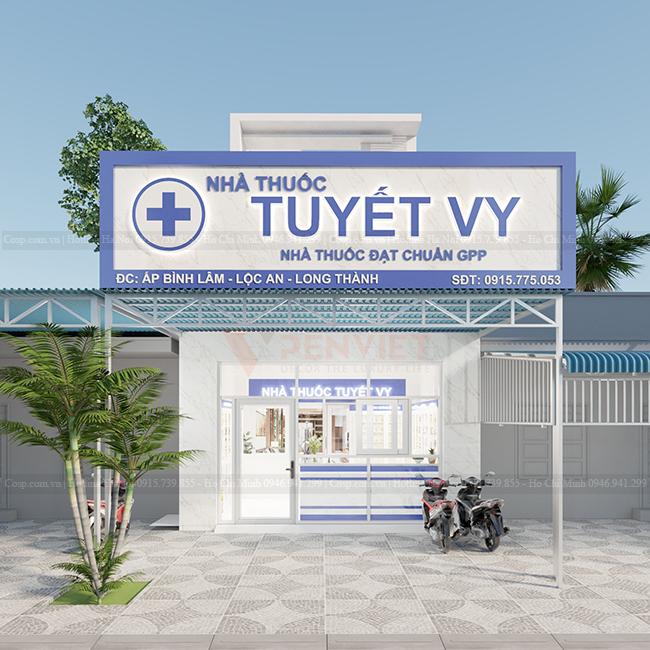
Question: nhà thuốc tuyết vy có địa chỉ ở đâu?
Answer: nhà thuốc tuyết vy có địa chỉ ở ấp bình lâm, lộc an, long thành